Travis Kelce

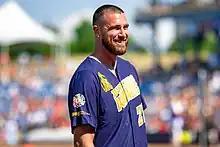
Kelce, participating in a celebrity softball game at Eastlake's Classic Park to benefit the Lake Health Foundation

After Fisher was released and Sherman retired in the offseason, Kelce became the longest-tenured member of the Chiefs. In the Chiefs' second game of the season, against the Ravens, he became the fastest tight end in NFL history to record 8,000 career yards, surpassing Rob Gronkowski's record in 113 games. In the Chiefs' week-15 game against the Chargers, Kelce set a career high for receiving yards in a game with 191 yards. He also caught two touchdowns, including the game-winning 34-yard touchdown in overtime. Kelce was named AFC Offensive Player of the Week for his performance. The game also put him over 1,000 yards for the season, his NFL record (among tight ends) extending sixth consecutive 1,000-yard season. It also extended Kelce's record for most 1,000-yard seasons by a tight end with six. He was placed on the Reserve/COVID-19 list on December 20, 2021. Kelce was activated on December 25, 2021. However, due to NFL protocols for COVID-19, since he tested positive for the virus and did not test negative before the day of the game, he was ruled out for the Chiefs' week 16 game against the Steelers. It was the first game Kelce had missed due to injury or illness since his rookie season. In the regular season-ending game against the Broncos, Kelce became the fastest tight end in NFL history to reach 9,000 career yards in just 127 games, a record also previously held by Gronkowski with 140 games. He finished the season with 92 receptions for 1,125 receiving yards and nine touchdowns. He was named Second-Team All-Pro by the AP, his sixth overall All-Pro selection. He was also named to his seventh consecutive Pro Bowl.